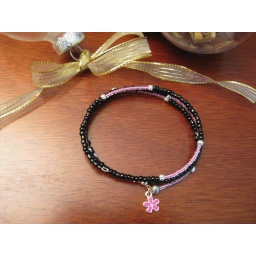
A cute pink and black bracelet with a daisy charm. It will bring out the girl in you!